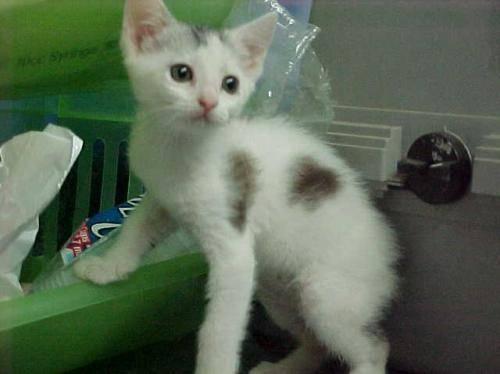
cat